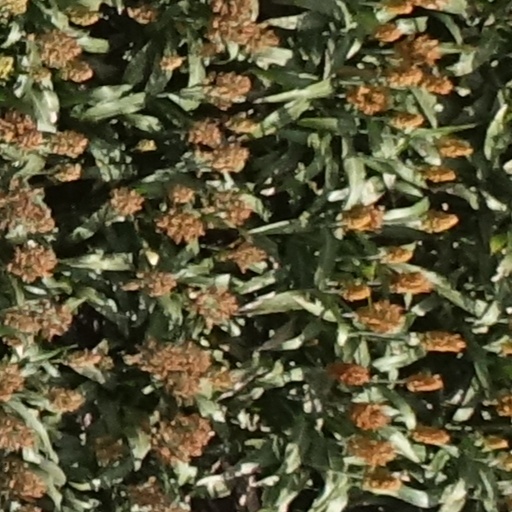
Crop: sorghum